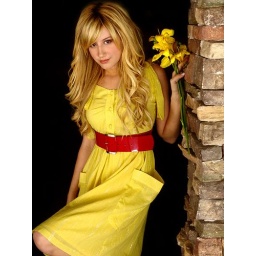
girl in yellow dress